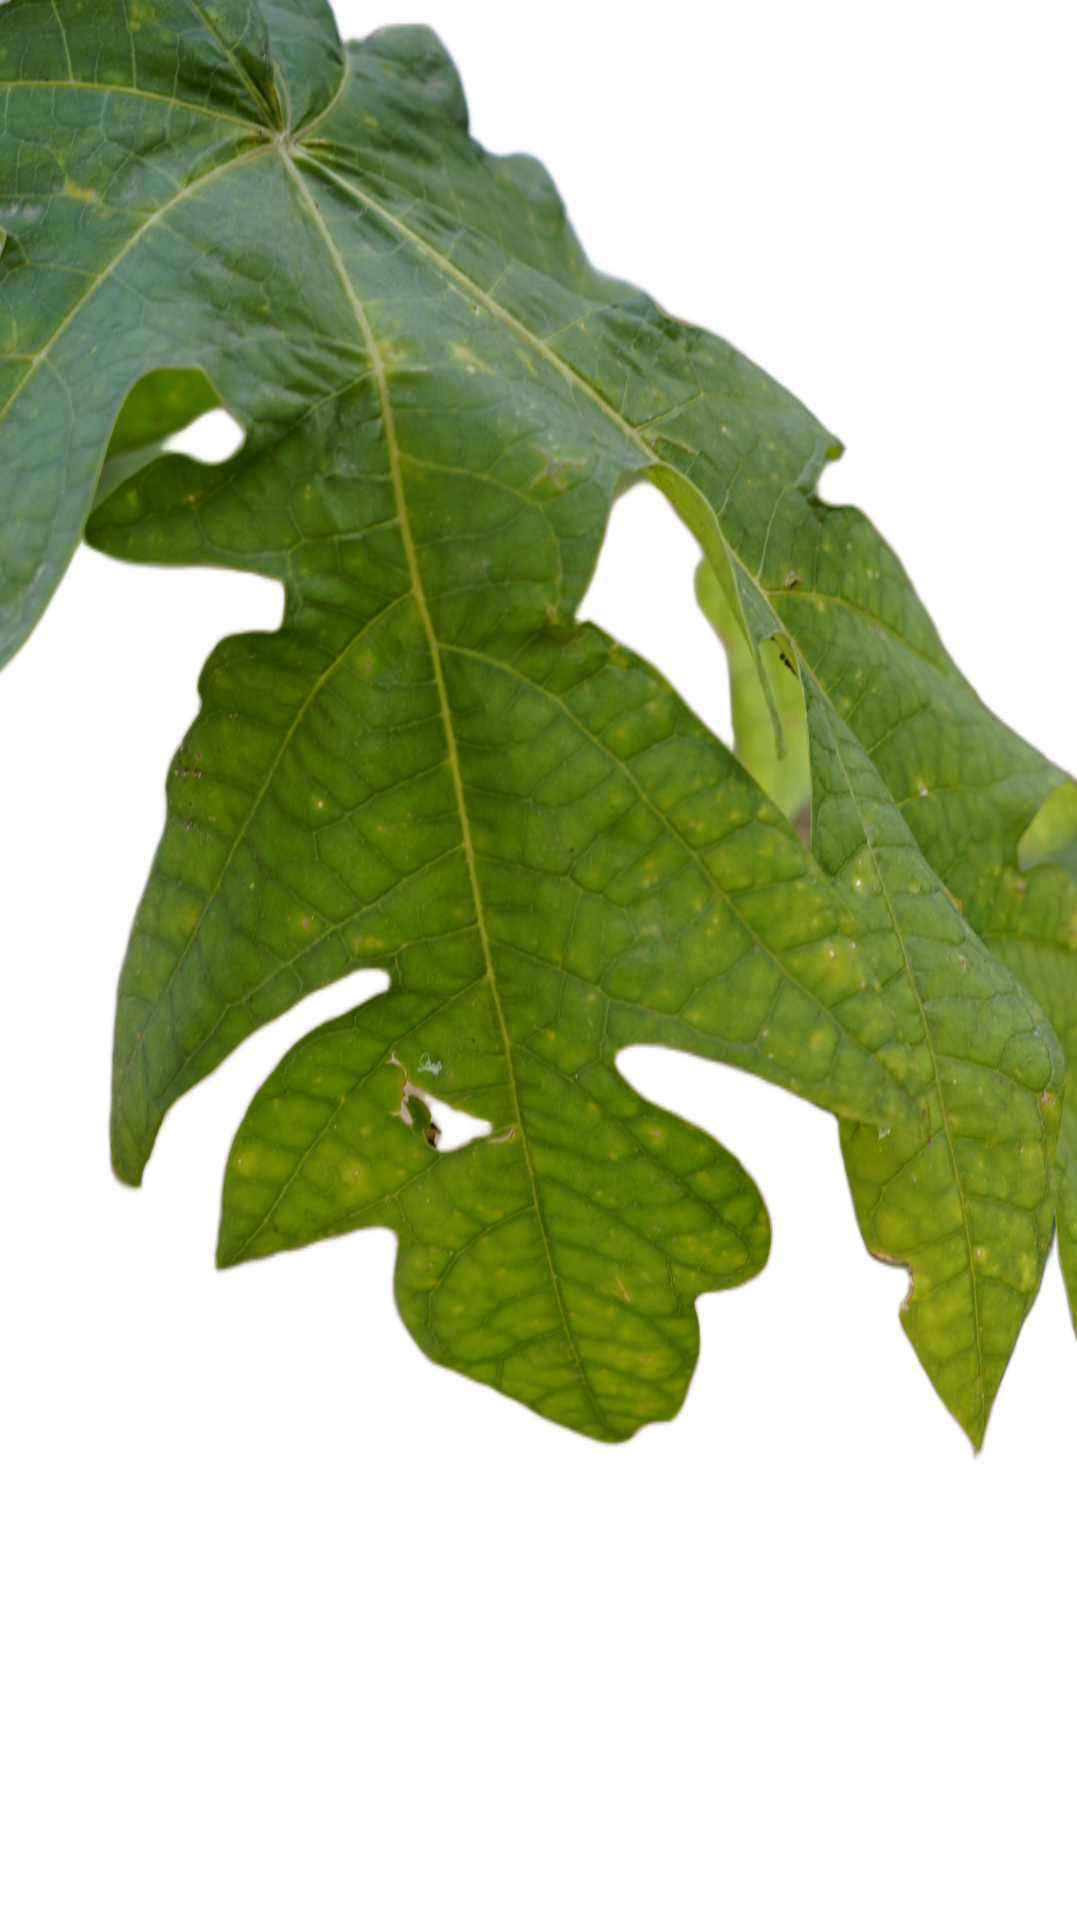
Crop: Papaya
Label: Carica_Insect_Hole